Man-eating animal

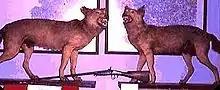
Two of the Wolves of Périgord, a pack allegedly responsible for the deaths of 18 people in February 1766, on display at the chateau of Razac in Thiviers

Man-eating lions have been recorded to actively enter human villages at night as well as during the day to acquire prey. This greater assertiveness usually makes man-eating lions easier to dispatch than tigers. Lions typically become man-eaters for the same reasons as tigers: starvation, old age, and illness, though as with tigers, some man-eaters were reportedly in perfect health.